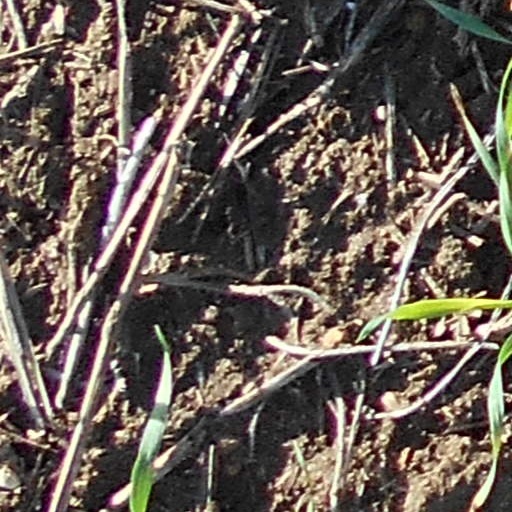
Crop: wheat